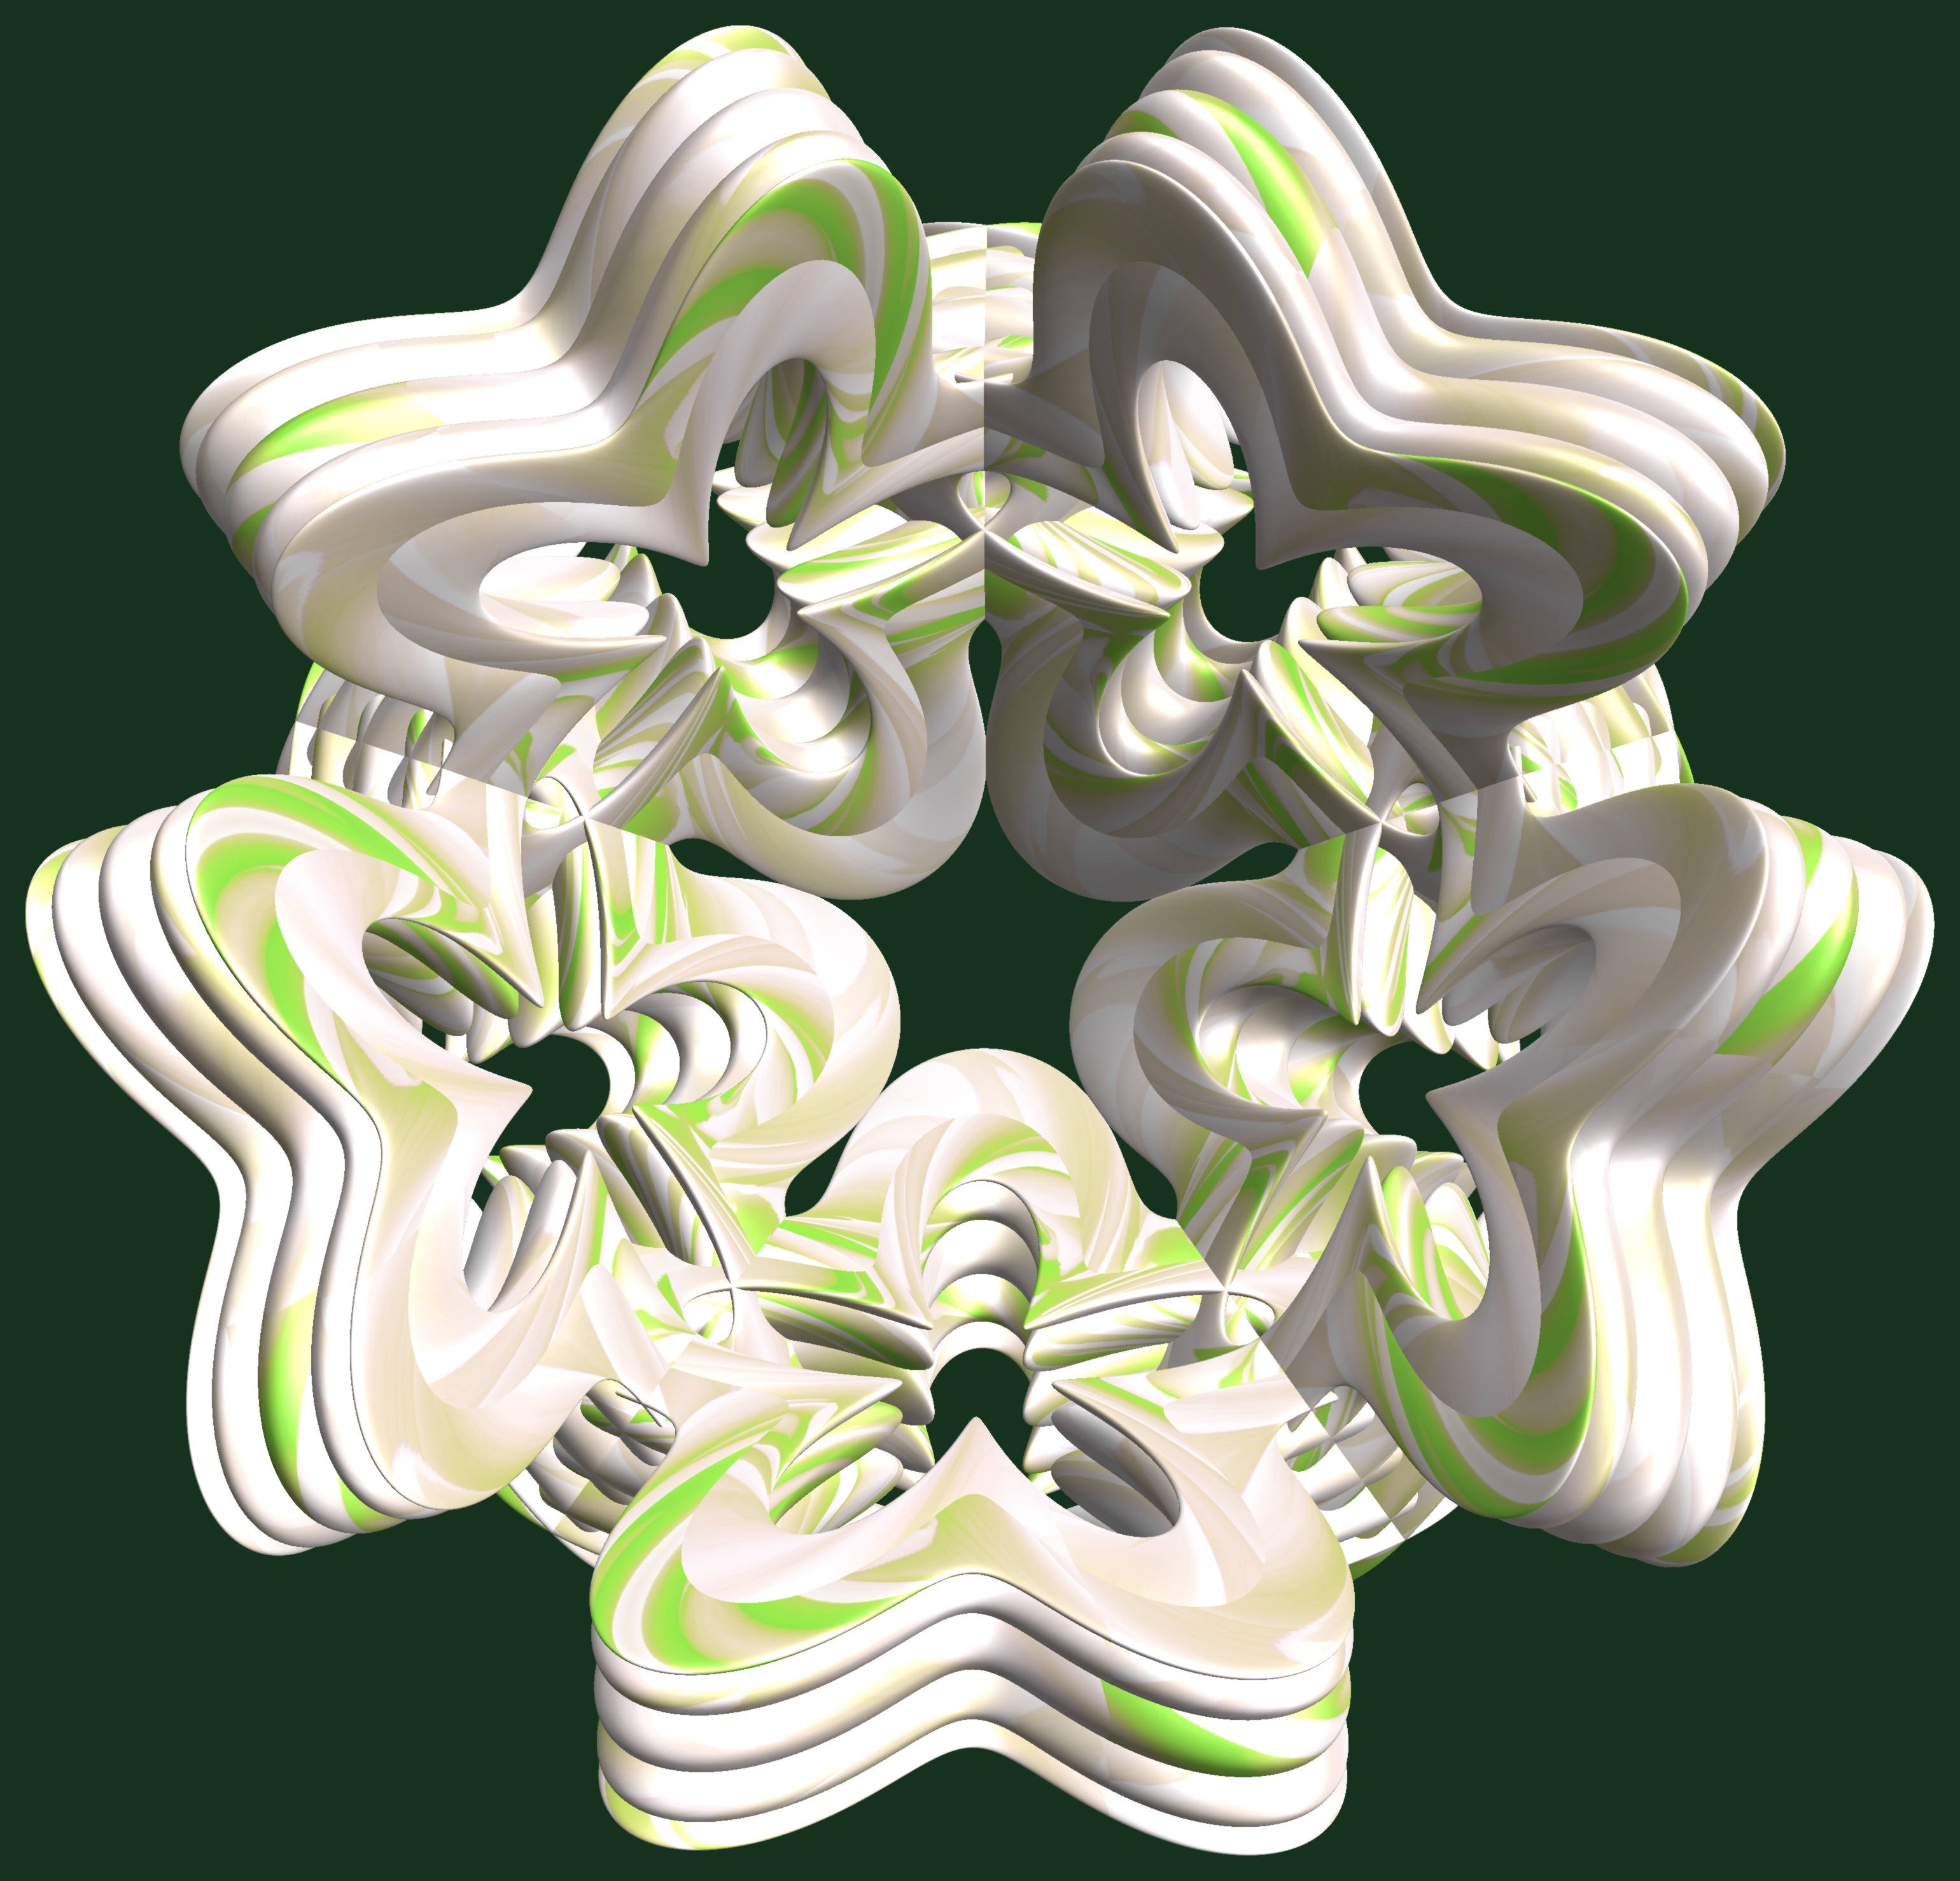
structure, plant, texture, flower, petal, pattern, green, symbol, illustration, design, symmetry, 3d, graphic, torus, mathematica, cg, parametricplot3d, code, program, algorithm, abstruct, mapping, flowering plant, land plant